Compact Linear Collider

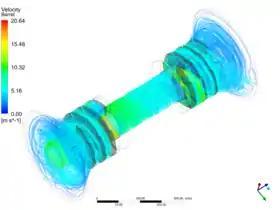

Strict requirements on the material budget for the vertex and tracking system do not allow the use of conventional liquid cooling systems for CLICdet. Therefore, it is proposed that a dry gas cooling system will be used for this inner region. Air gaps have been factored into the design of the detector to allow the flow of the gas, which will be air or Nitrogen. To allow for effective air cooling, the average power consumption of the Silicon sensors in the vertex detector needs to be lowered. Therefore, these sensors will operate via a current-based power pulsing scheme: switching the sensors from a high to low power consumption state whenever possible, corresponding to the 50 Hz bunch train crossing rate.